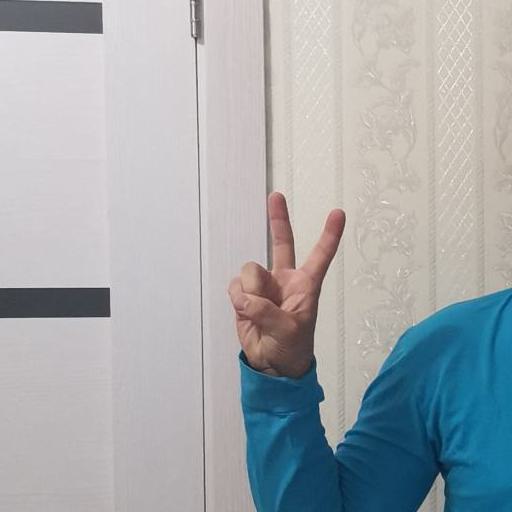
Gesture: peace